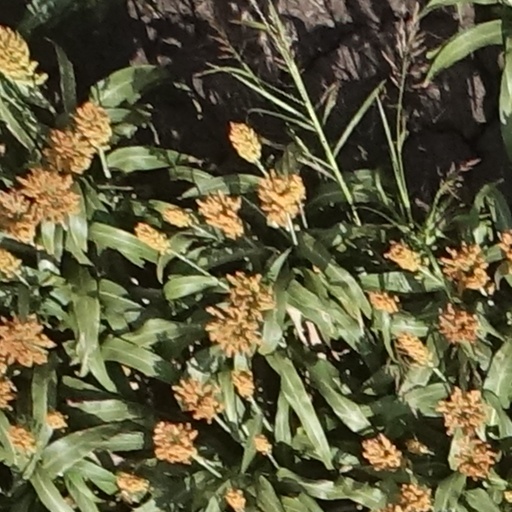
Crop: sorghum